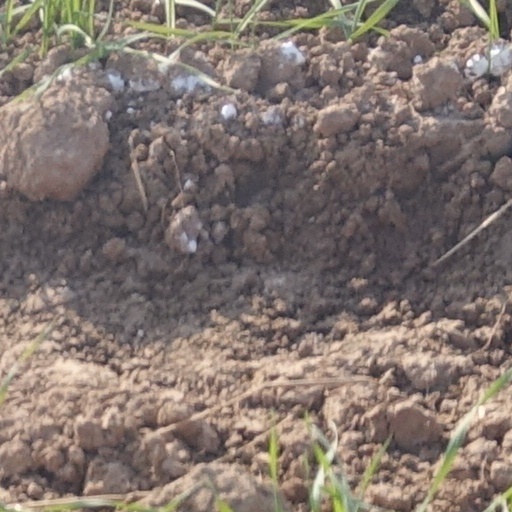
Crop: wheat